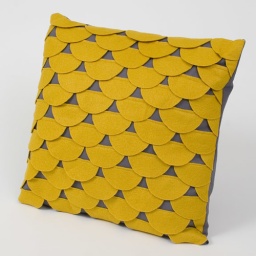
Mustard yellow felted wool petals machine sewn onto grey fabric. Can be purchased in my shop.